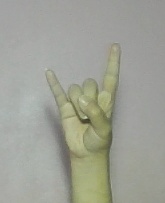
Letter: la